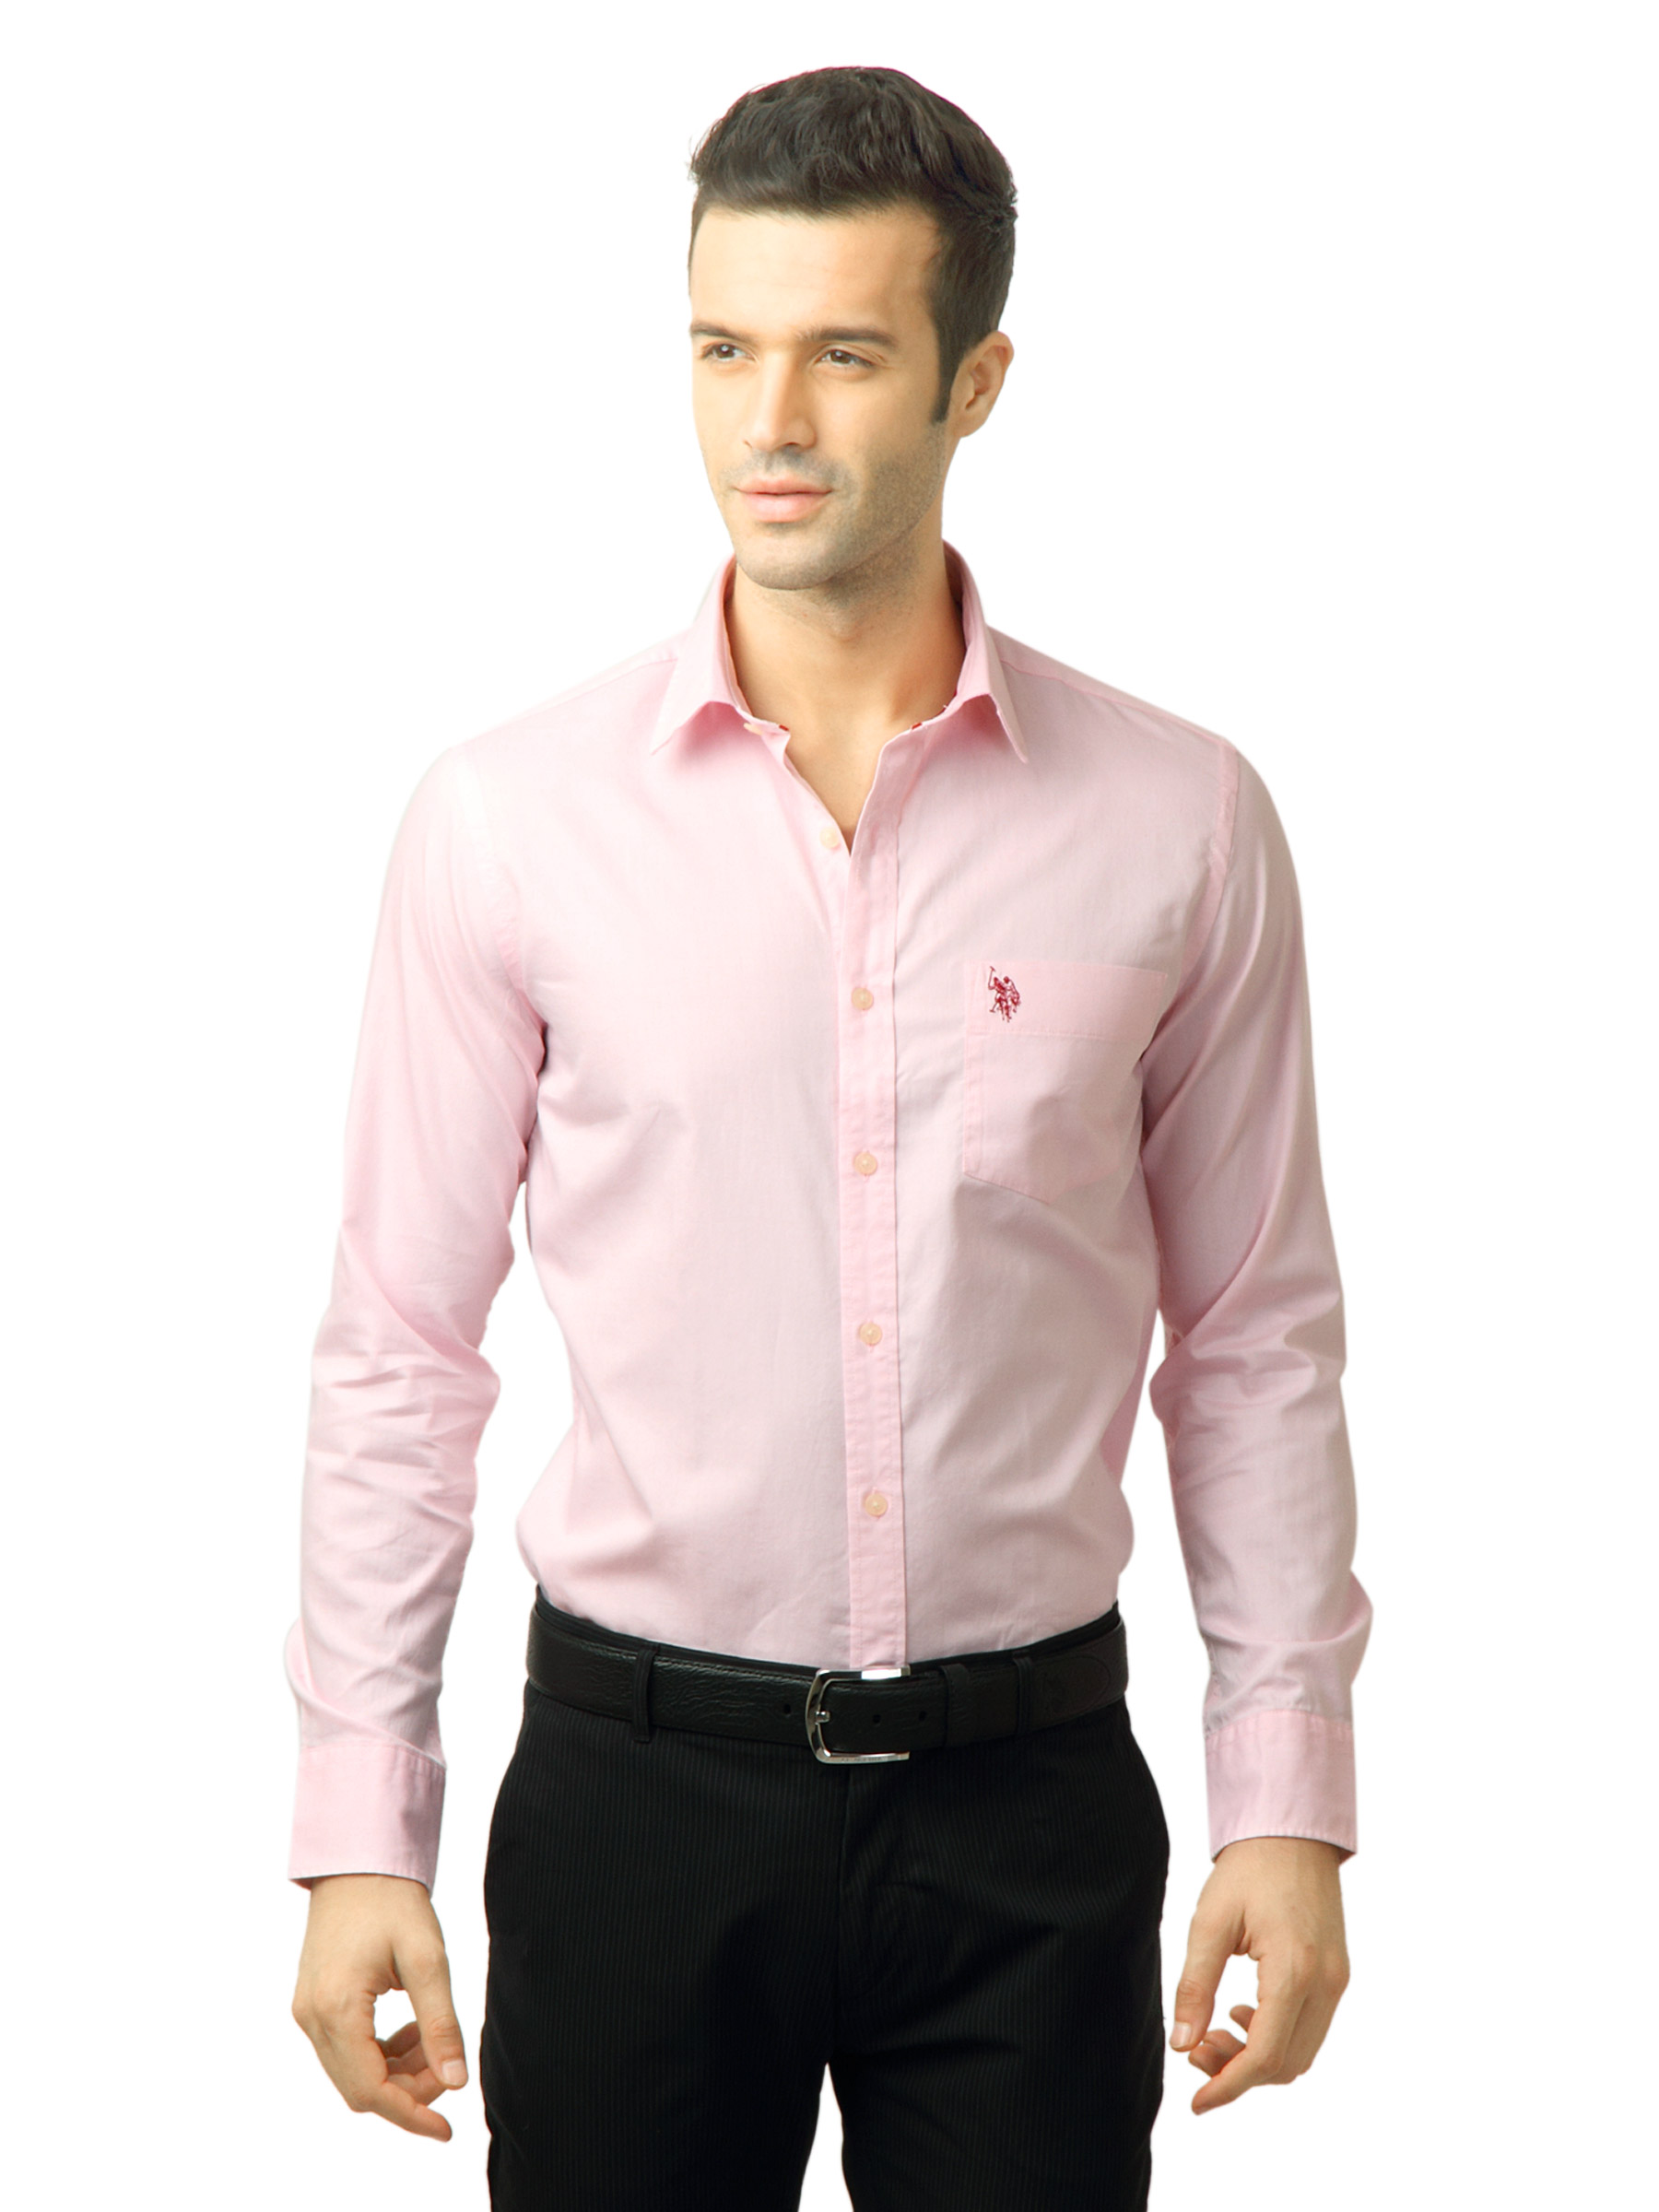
U.S. Polo Assn. Men Solid Pink Shirt
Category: Apparel / Topwear / Shirts
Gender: Men
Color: Pink
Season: Winter 2016
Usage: Casual